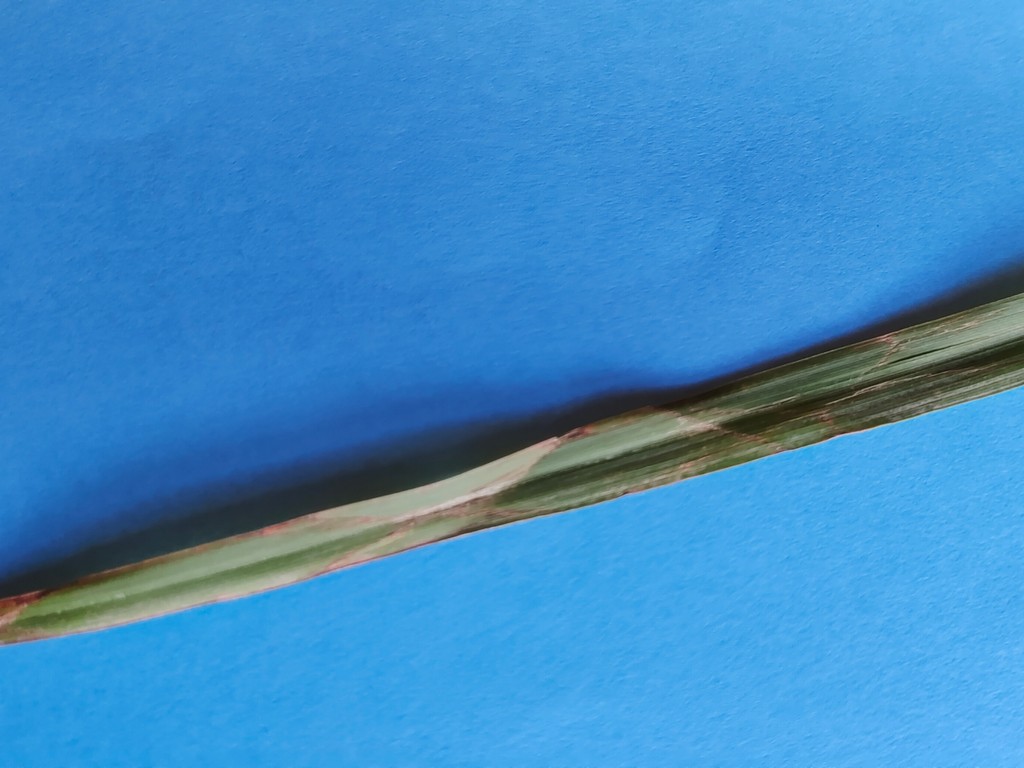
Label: Unhealthy